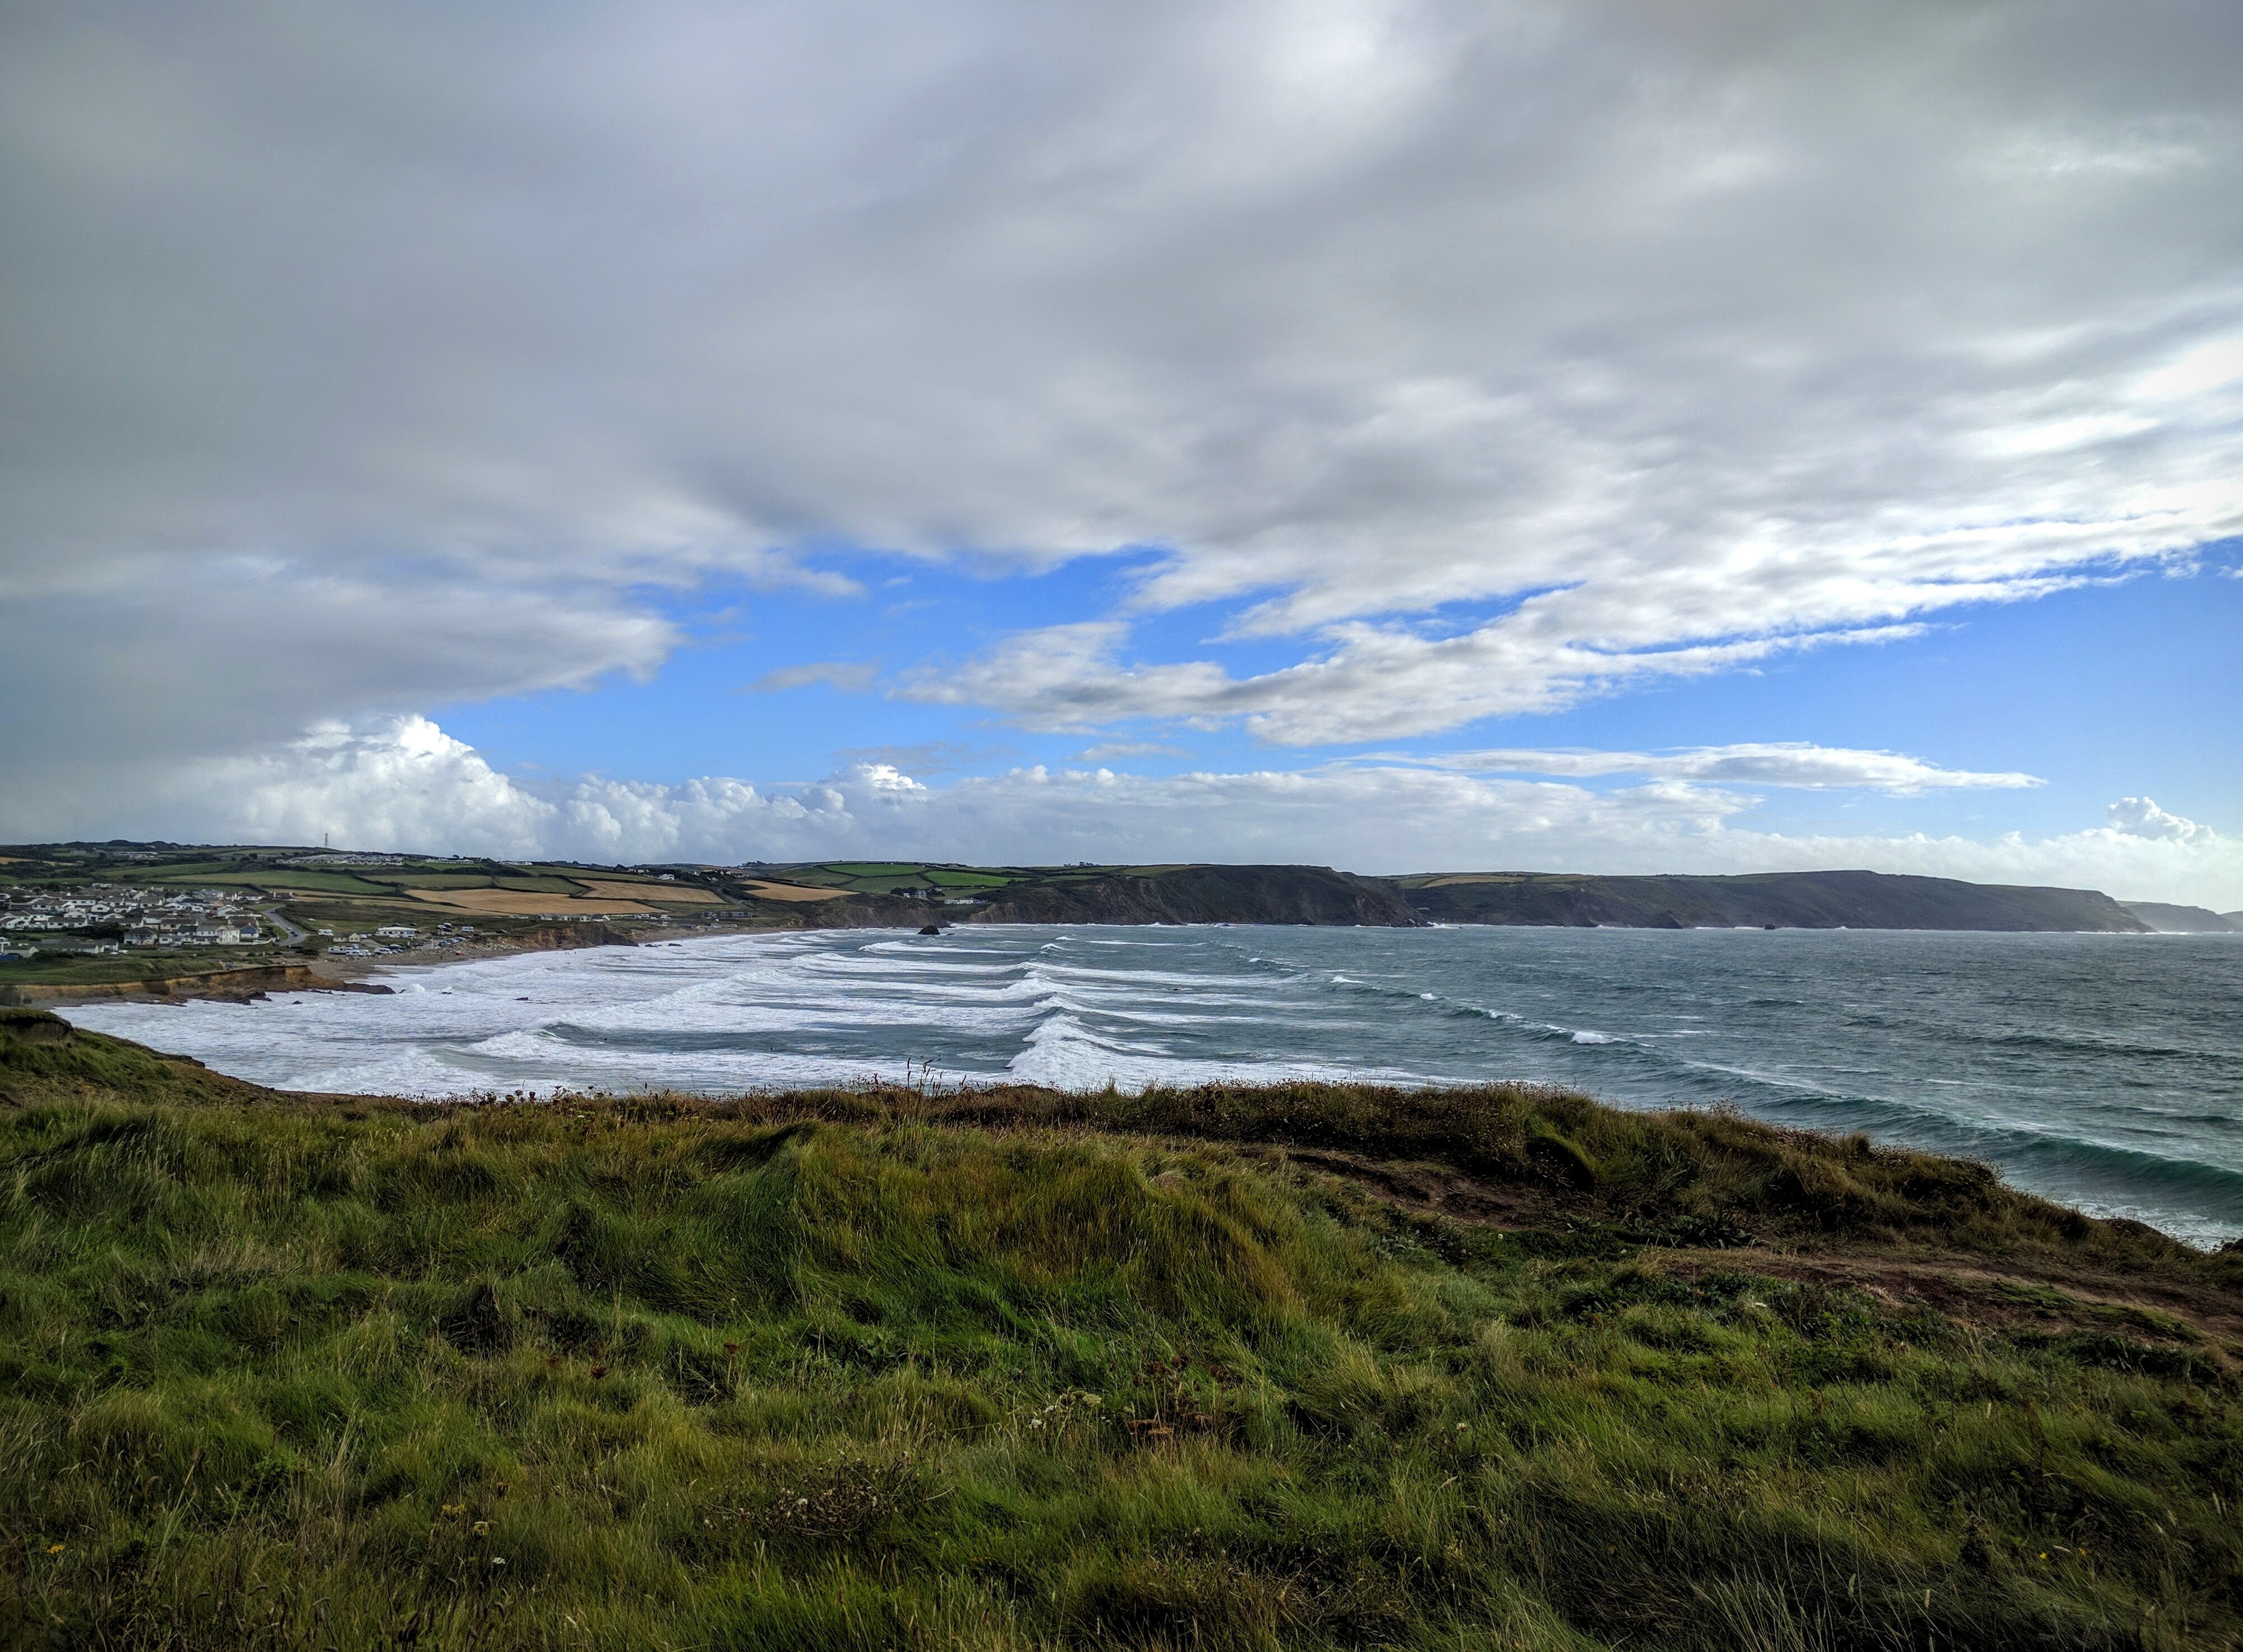
beach, landscape, sea, coast, water, nature, ocean, horizon, mountain, cloud, sky, hill, shore, wave, lake, tide, cliff, reflection, bay, reservoir, terrain, body of water, waves, habitat, loch, cornwall, cape, landform, widemouth bay, natural environment, geographical feature